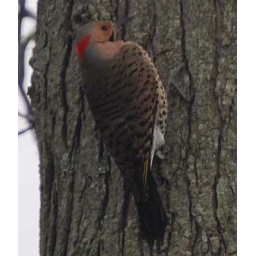
This bird was clawed to a tree waiting out a rain storm.April 4 2008 in Chesapeake Virginia